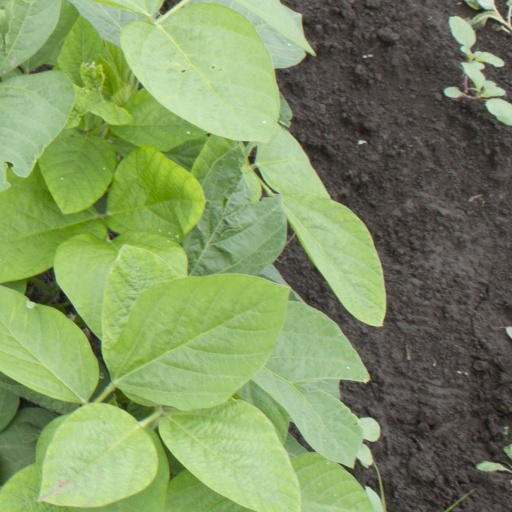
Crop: soybean